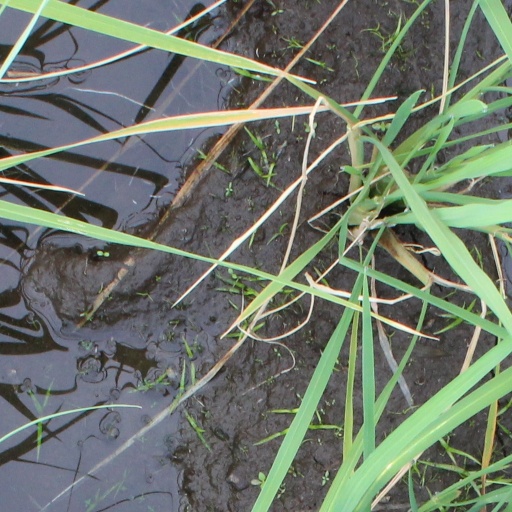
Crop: rice